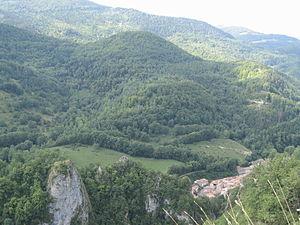
Vue du piton rocheux où se situait l'ancienne forteresse de Niort-de-Sault.